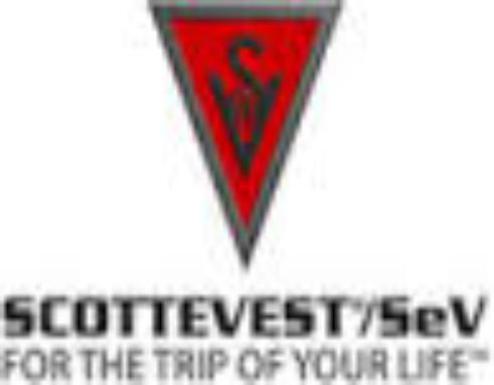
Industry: Clothes